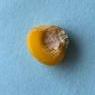
Maize quality: Bad